Richmond, Petersburg and Carolina Railroad

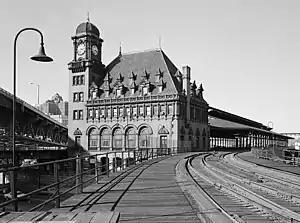
Richmond Main Street Station at the north end of the line

The Richmond, Petersburg and Carolina Railroad was completed in 1900. That same year, the railroads of the Seaboard Air Line system all officially merged into the Seaboard Air Line Railway (SAL). The SAL established their headquarters in Richmond, and the Richmond, Petersburg and Carolina Railroad would become the northernmost segment of SAL's main line (which continued south to Raleigh via the former Raleigh and Gaston Railroad).